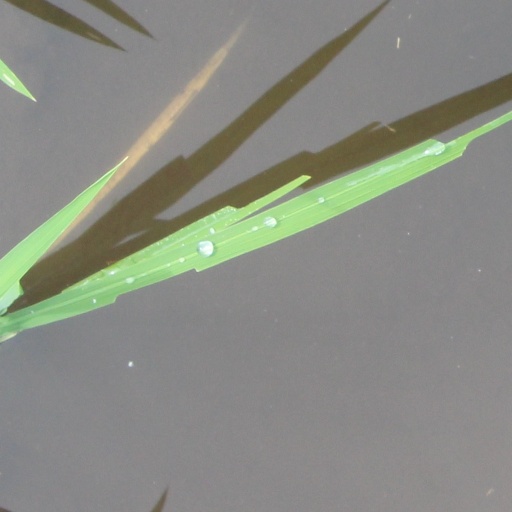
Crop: rice